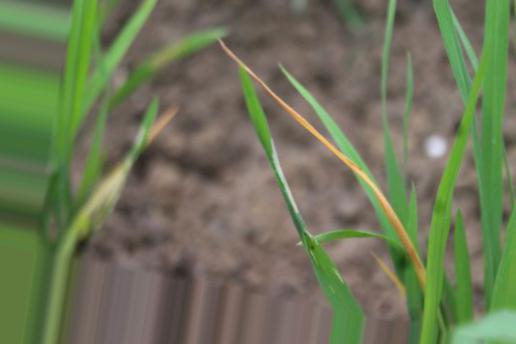
Nhãn: Tungro virus